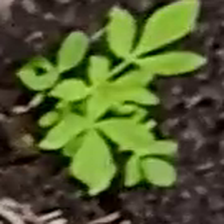
Weed species: Sicklepod_(Senna obtusifolia)